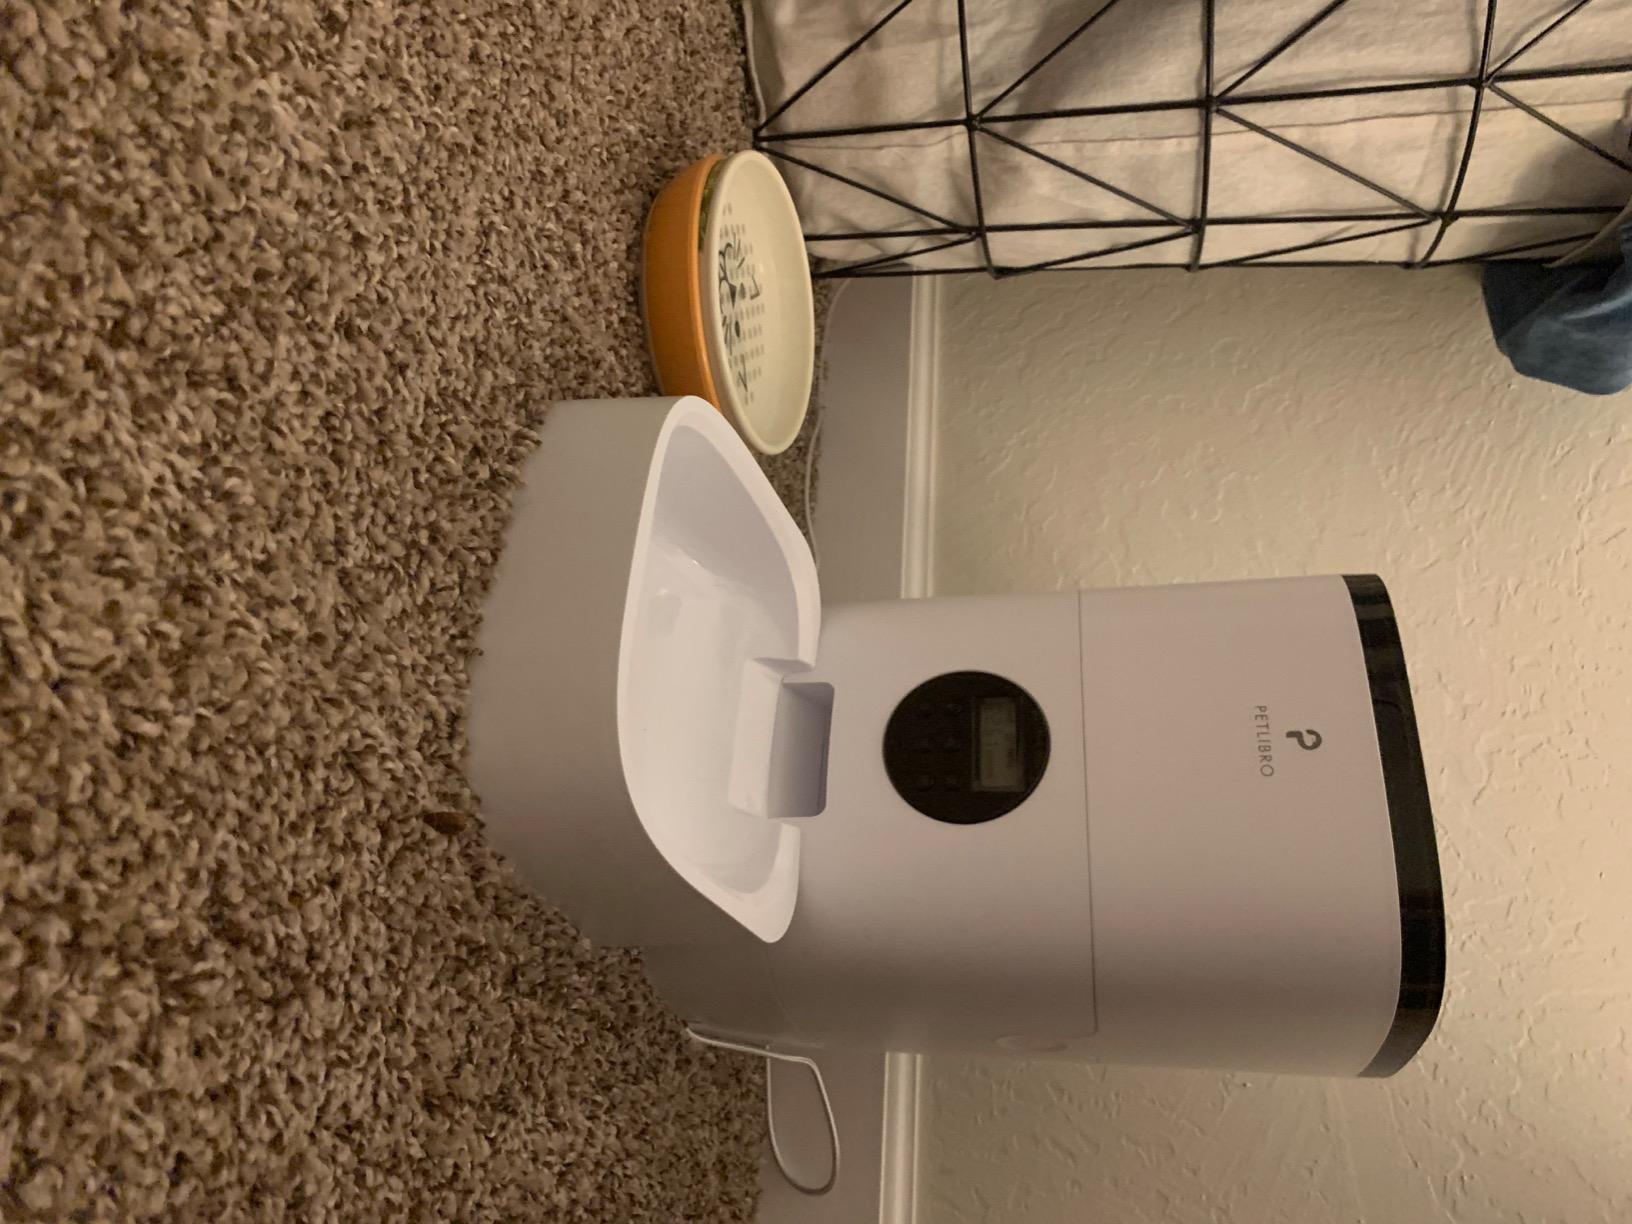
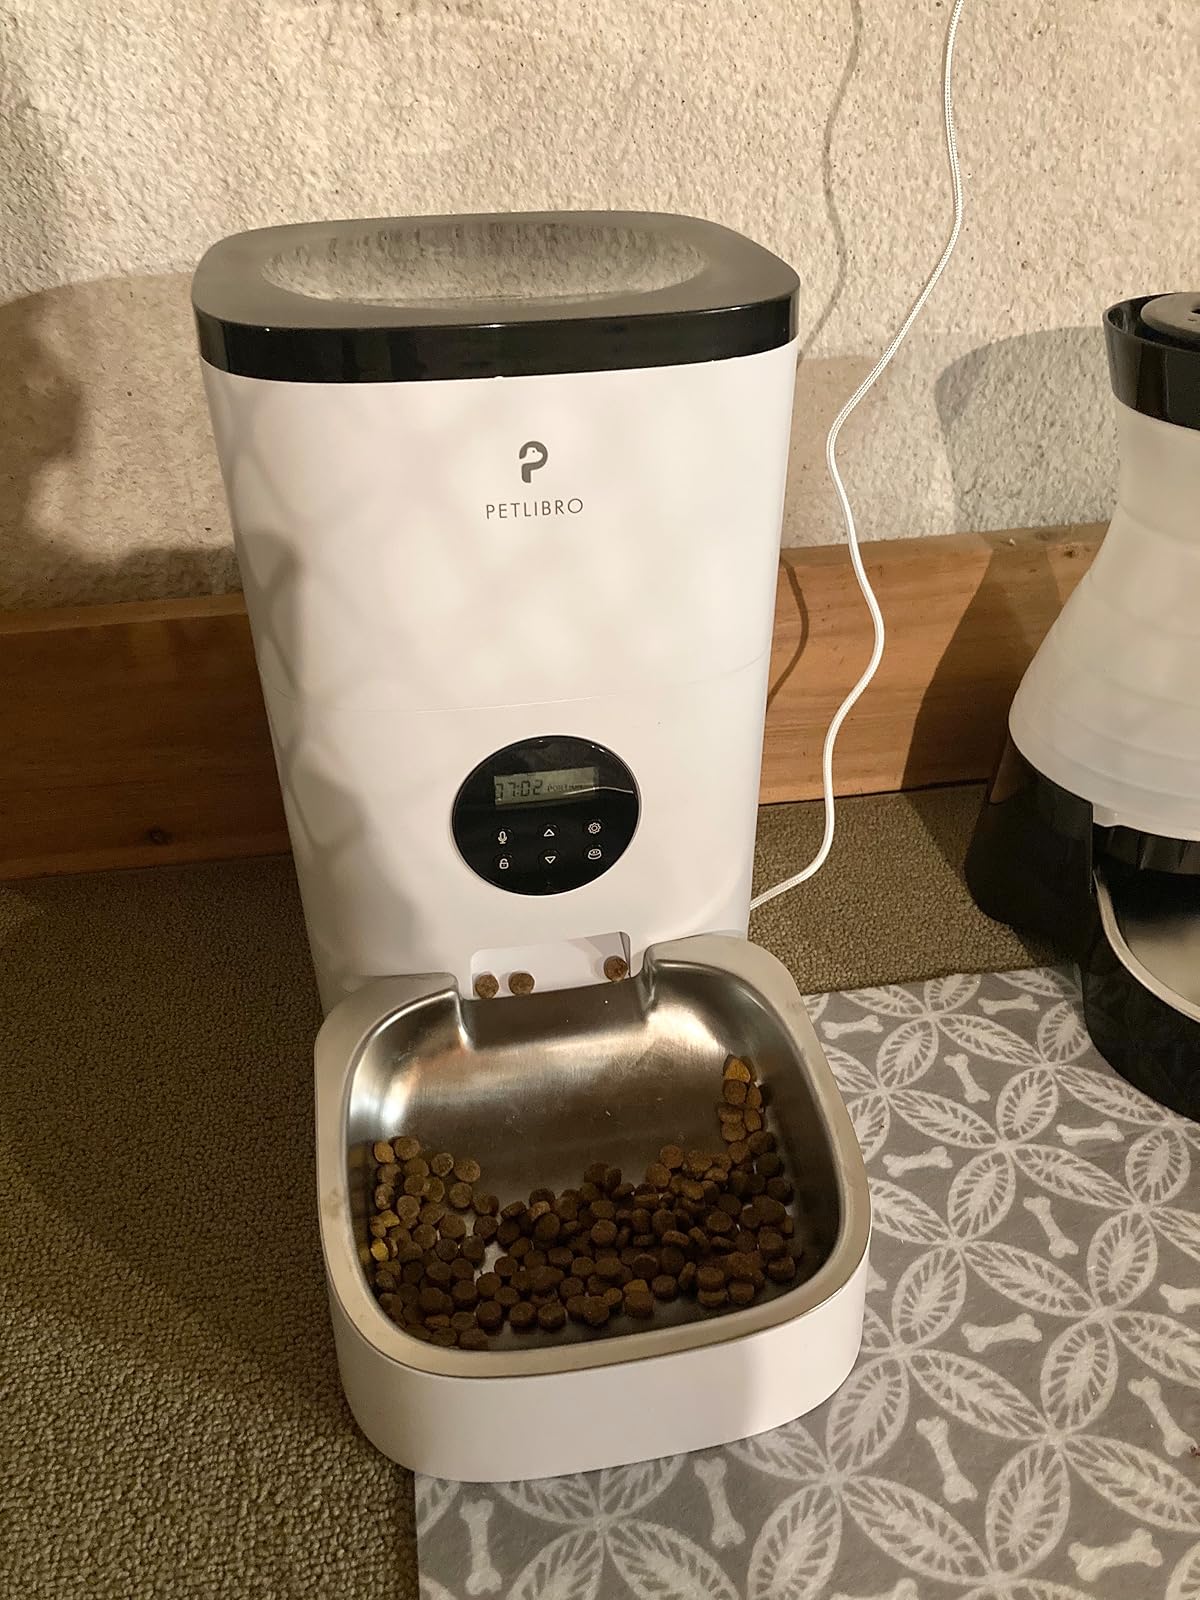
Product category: items_feeder
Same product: yes